Black and White (1931 film)

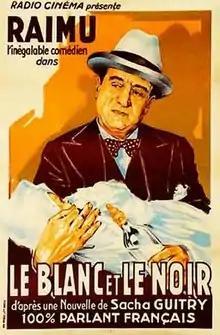

Black and White (French: Le blanc et le noir) is a 1931 French comedy film directed by Marc Allégret and Robert Florey and starring Raimu, André Alerme and Louis Baron fils. Described as a "feeble racist comedy" it was the feature screen debut to the comedian Fernandel. It is an adaptation of the 1922 play of the same title by Sacha Guitry, who wrote the screenplay.